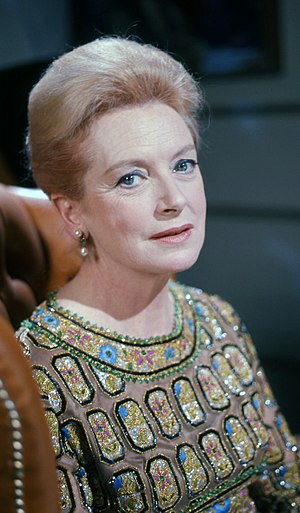
Deborah Kerr
Deborah Kerr i 1973 af Allan Werner.
Deborah Kerr var en prisbelønnet skotsk filmskuespiller med en lang karriere i Hollywood.